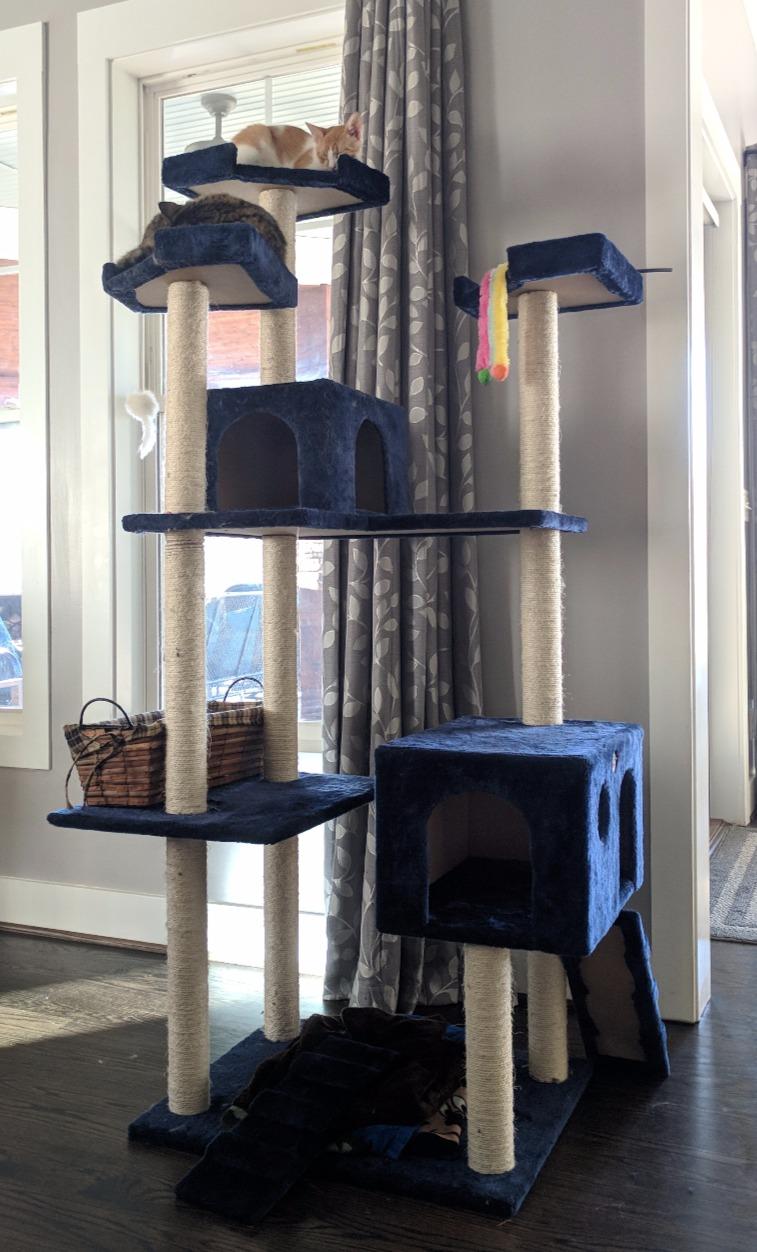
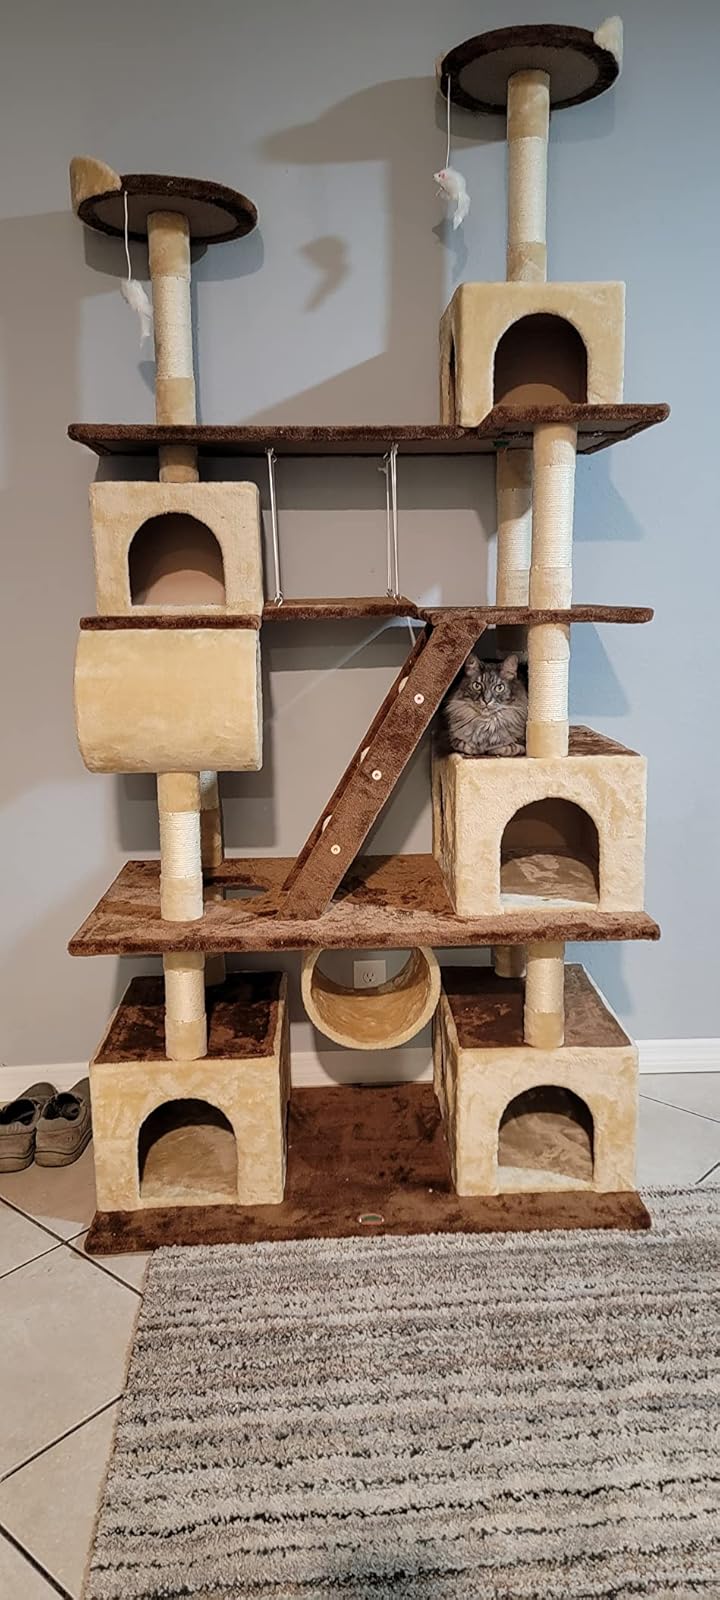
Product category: items_cat tree
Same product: no